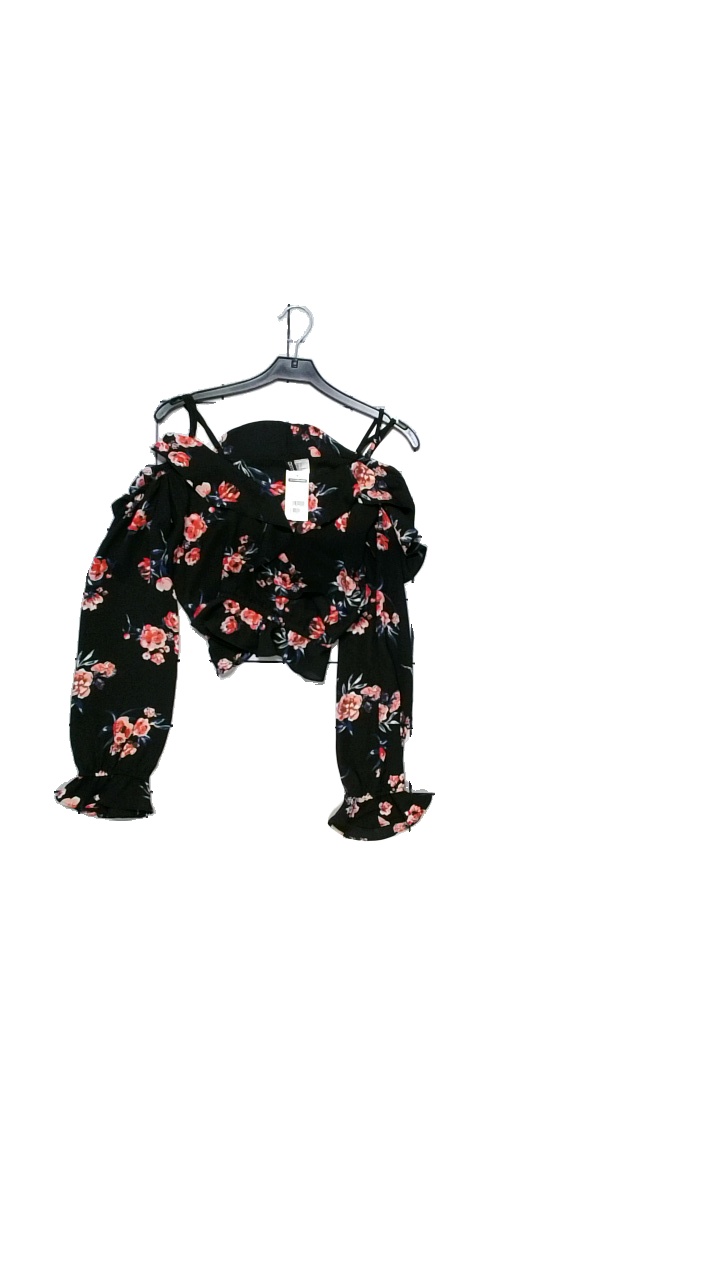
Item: Blouse (Ladies)
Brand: H&m
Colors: Multicolor, Black, Pink, Blue
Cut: Loose, Cropped
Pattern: Floral print
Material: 100% polyester
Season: All
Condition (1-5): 4
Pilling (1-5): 5
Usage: Reuse
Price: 50-100